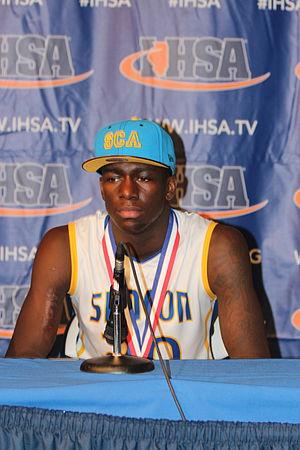
Kendrick Melvin Nunn, né le 3 août 1995 à Chicago dans l'Illinois est un joueur américain de basket-ball. Il évolue aux postes de meneur et arrière.